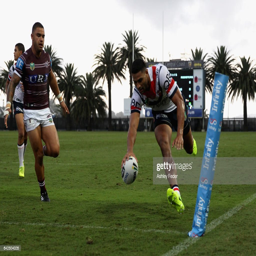
rugby player scores a try during the match .